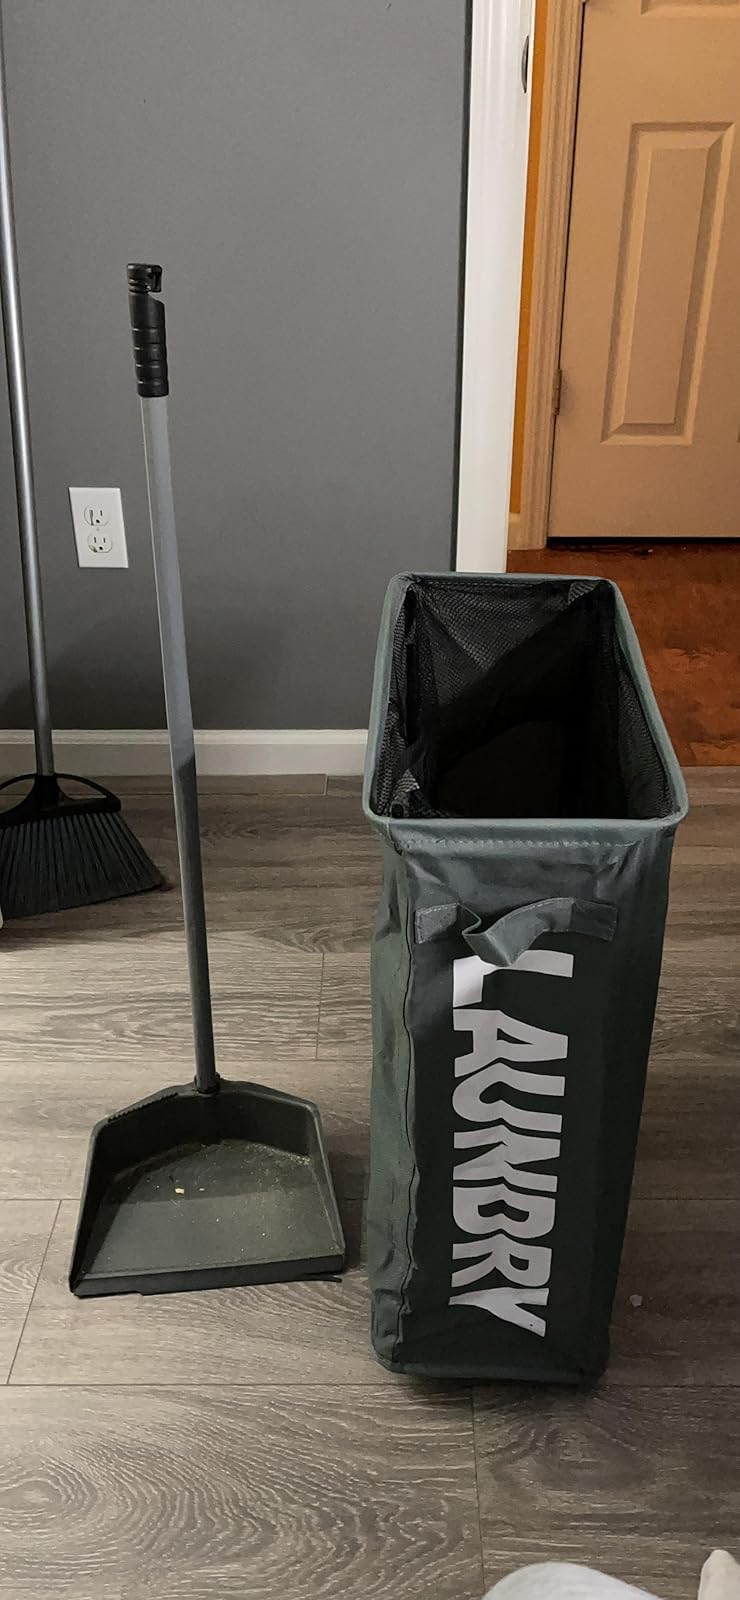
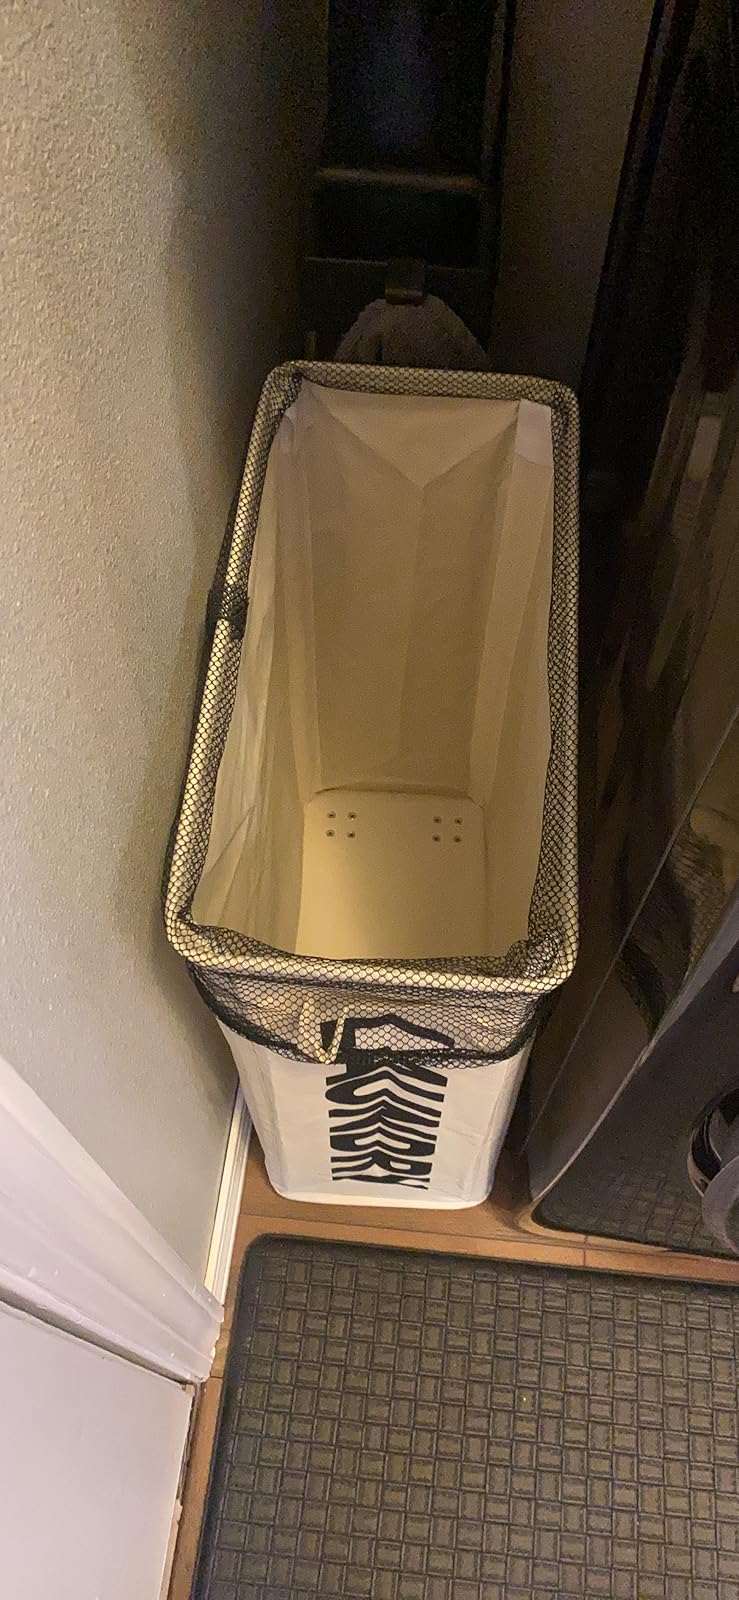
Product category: items_hamper
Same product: no